Kanne Kalaimaane

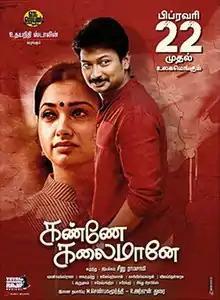
Theatrical release poster

Kanne Kalaimaane is a 2019 Indian Tamil-language romantic drama film written and directed by Seenu Ramasamy, and produced by Udhayanidhi Stalin of Red Giant Movies. The film stars Udhayanidhi and Tamannaah Bhatia. Filming took place between January and March 2018. The music was composed by Yuvan Shankar Raja, cinematography was handled by Jalandhar Vasan and editing by Kasi Viswanathan. The film was released on 22 February 2019.